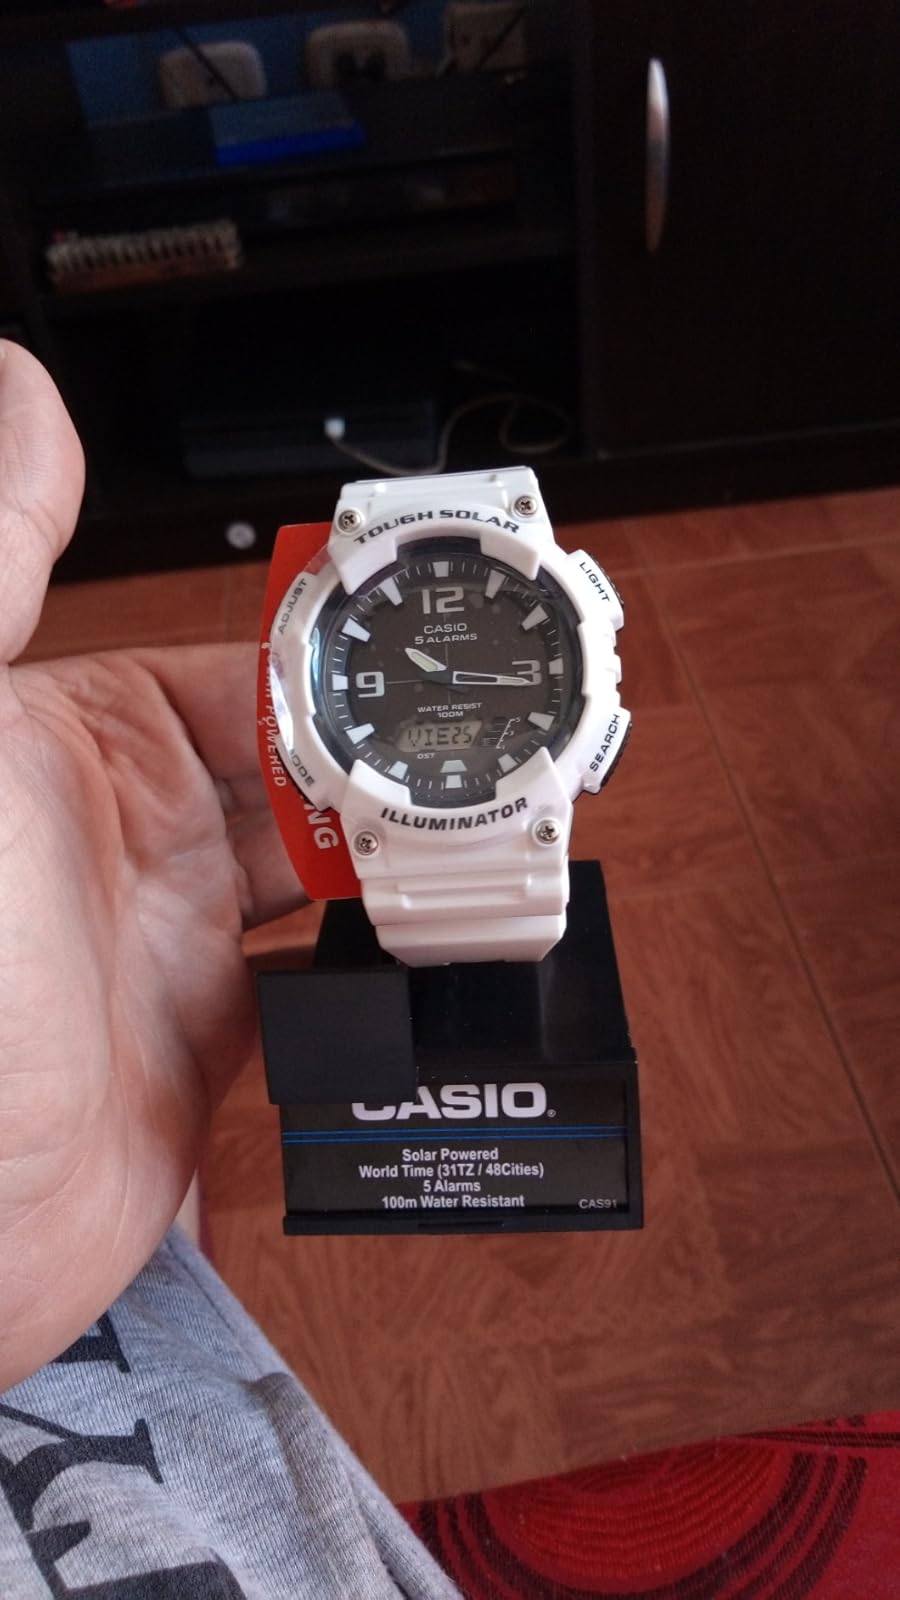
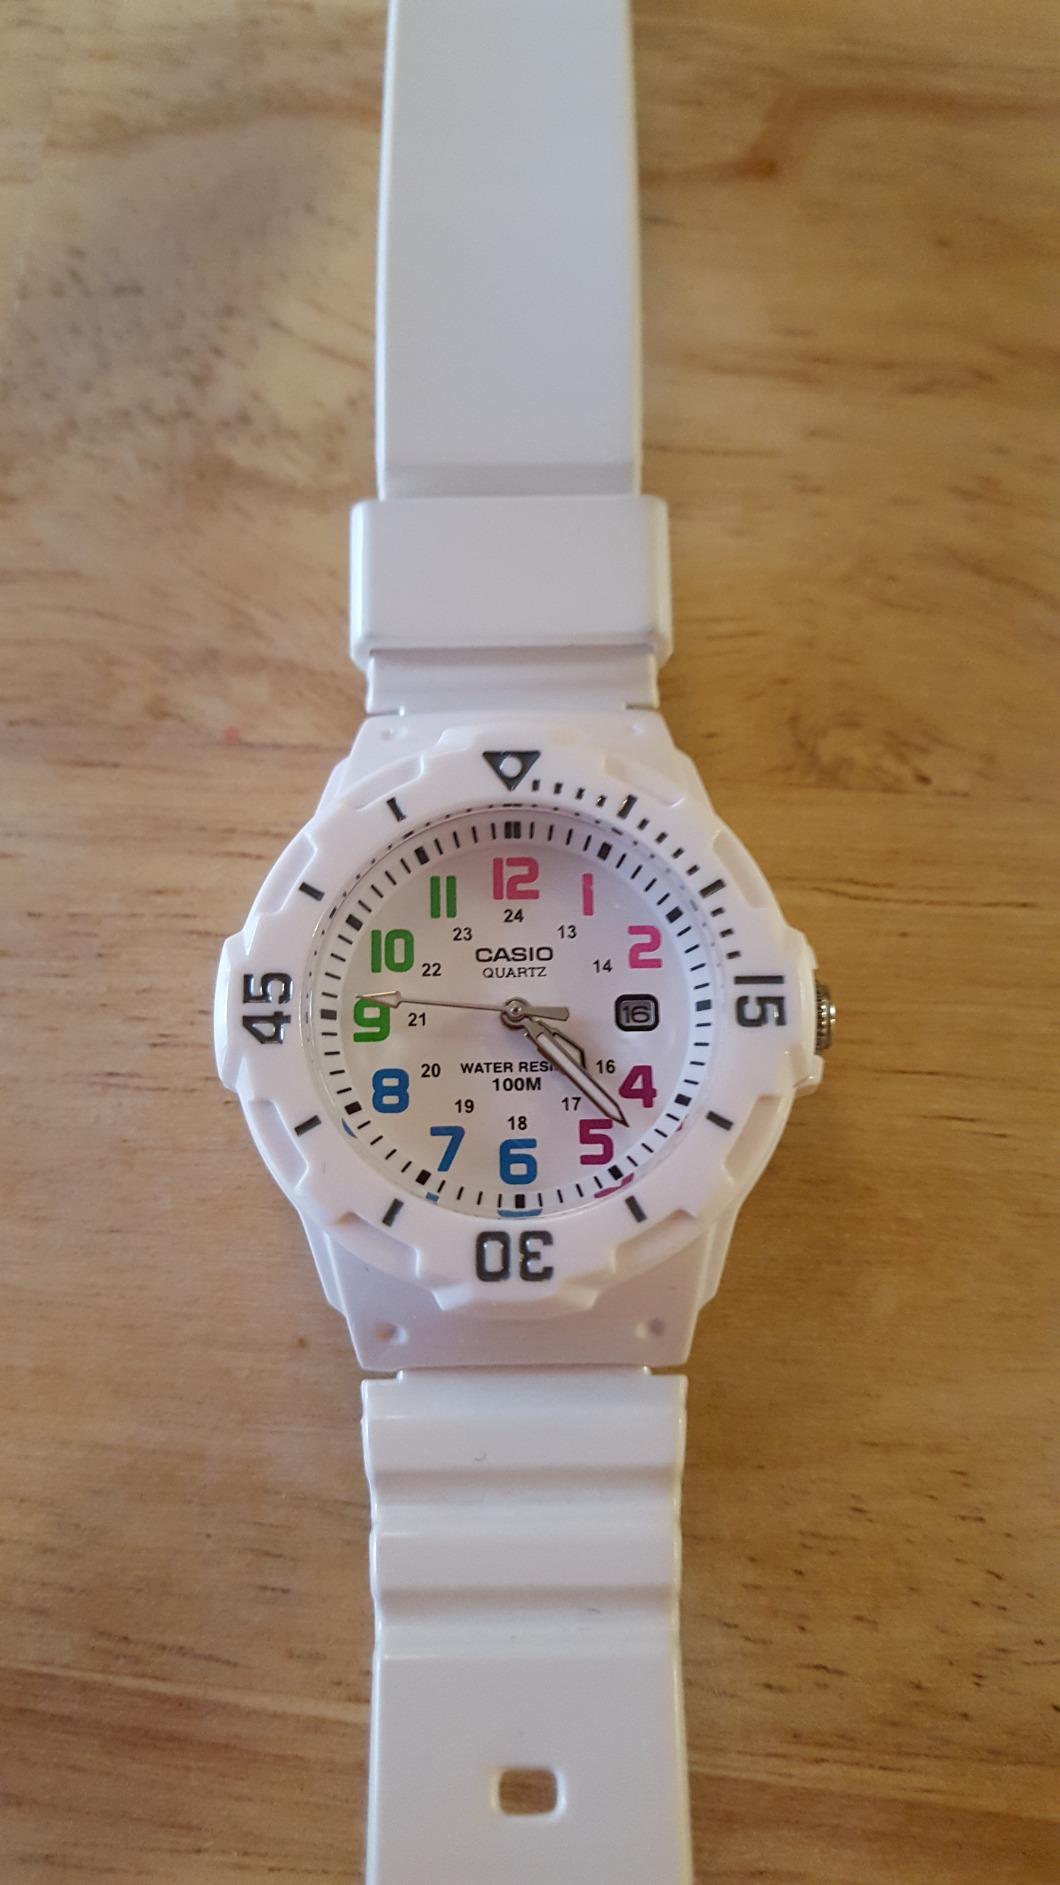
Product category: accessories_watch
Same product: no